Barcelona Trail Races

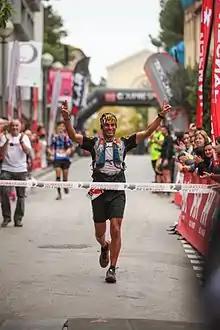
Gerard Morales winner of Ultratrail Collserola 2014.

The route of the Barcelona Trail Races is not characterised by large elevation gains, very steep slopes or technical difficulties. It is ""a mountain race that has more long distances than impossible slopes and in which all the secrets that Collserola hides are revealed"". The hardness of the race is due to the softness of the ascents and descents that push the runners to a non-stop pace making it very fast: ""here you come to run and not have a second to rest. A leg-breaker route"". Note that the pace of the winners in the long race is between 5 and 6 min/km.